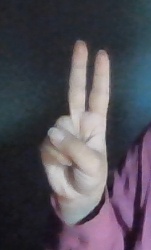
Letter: taa